Will Ospreay

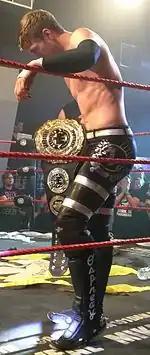
Ospreay as Progress Wrestling Champion

While still signed with New Japan Pro-Wrestling, Ospreay made his surprise debut for All Elite Wrestling (AEW) on the 8 June 2022 episode of "Dynamite", where along with other stablemates Aaron Henare and Kyle Fletcher and Mark Davis of Aussie Open, he attacked Trent Beretta and FTR. On the 10 June 2022 episode of "Rampage", Beretta and FTR picked up a victory against United Empire's Ospreay and Aussie Open's Davis and Fletcher. Ospreay competed in his first singles match at the 15 June special episode of "Dynamite", Road Rager, where he defeated Dax Harwood. After the match Ospreay and United Empire stablemates attacked FTR and Roppongi Vice once more, only to be interrupted by Orange Cassidy, who stared down Ospreay. Soon after a singles match between both men was scheduled for AEW and NJPW's collaborative show Forbidden Door, for Ospreay's newly won IWGP United States Heavyweight Championship. At the event, Ospreay successfully defended the title against Cassidy. After the match, Ospreay and Aussie Open attacked Cassidy and Roppongi Vice, only to be stopped by Katsuyori Shibata, who attacked the trio.